Cheerleader Melissa

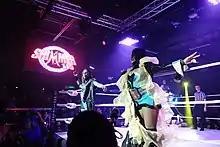
Martinez and Cheerleader Melissa as Shimmer Tag Champions

On "Volume 30", Anderson was defeated by Madison Eagles in a match, where the winner would receive a shot at MsChif's Shimmer Championship. The following day Anderson defeated Misaki Ohata on "Volume 31" and Ayako Hamada in the main event of "Volume 32", before demanding a title match from the new Shimmer Champion Eagles. She received her title match on September 11, 2010, on "Volume 33", but was defeated by Eagles. The following day on "Volume 36" Melissa pinned Eagles to win an eight-woman elimination tag team match, where she, Ayako Hamada, Ayumi Kurihara and Serena Deeb defeated Eagles, Daizee Haze, Sara Del Rey and Tomoka Nakagawa. On October 2, 2011, at "Volume 43", Melissa defeated Kana to become the number one contender to the Shimmer Championship. Later that same day on "Volume 44", Melissa defeated Madison Eagles to become the fourth Shimmer Champion. During her title celebration, she was attacked from behind by Nicole Matthews. Melissa made her first two title defenses on March 17, 2012, defeating Nicole Matthews on "Volume 45" and Portia Perez on "Volume 46". The following day, after successfully defending the Shimmer Championship against Jessie McKay on "Volume 47", Melissa lost the title to Saraya Knight on "Volume 48". After pinning Knight to win a ten-woman elimination tag team match on October 28 at the tapings of "Volume 50", Melissa was granted a rematch for the Shimmer Championship the following day on "Volume 52", but was defeated after being hit with the title belt. On April 6, 2013, at the Volume 53 internet pay-per-view (iPPV) in Secaucus, New Jersey, Melissa defeated Knight in a steel cage match to win the Shimmer Championship for the second time. Melissa made her first successful title defense a week later on April 13 at "Volume 54", where she defeated Mercedes Martinez. Later that same day on "Volume 55", Melissa made another successful title defense against Courtney Rush. The following day on "Volume 56", Melissa made her third and final title defense of the weekend by defeating Kalamity. Later that same day on "Volume 57", Melissa took part in Allison Danger's retirement match, where she and Ayako Hamada faced Danger and Leva Bates. Melissa initially submitted Danger for the win, but the decision was reversed when Melissa turned heel and refused to let go of the hold after the match. Post-match, the evil Melissa completed her heel turn by attacking Hamada. On October 19 at "Volume 58", Melissa made her fourth successful title defense against Leva Bates. Post-match Melissa attacked both Bates and the retired Allison Danger, before being chased away by LuFisto. Later that same day, after another successful defense against Hiroyo Matsumoto on "Volume 59", Melissa was again run off by LuFisto, who was, as a result, named the next challenger for her Shimmer Championship. The title match between Melissa and LuFisto took place on the following day's "Volume 60" and saw Melissa retain the title. Following the match, Melissa was taken to a local hospital, where she received ten stitches above her left eye. As a result, "Volume 61" became the first Volume in Shimmer history, which did not feature a Cheerleader Melissa match. On April 5 at the Volume 62 iPPV in New Orleans, Louisiana, Melissa successfully defended the Shimmer Championship against LuFisto in a two out of three falls match, following outside interference from Mercedes Martinez. A week later on "Volume 64", Melissa made another successful title defense against Japanese wrestler Yumi Ohka. On April 13, Melissa first successfully defended the Shimmer Championship against Mia Yim on "Volume 65", before teaming with Mercedes Martinez to unsuccessfully challenge the Global Green Gangsters (Kellie Skater and Tomoka Nakagawa) for the Shimmer Tag Team Championship on "Volume 66". On October 18, Melissa first made another successful defense of the Shimmer Championship against Kana on "Volume 67", before losing the title to Nicole Matthews in a four-way elimination match, also involving Athena and Madison Eagles, on "Volume 68".